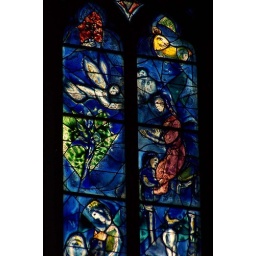
Stained glass windows by Marc Chagall located in the St. Stephan church in Mainz, Germany